Maryam Salimi

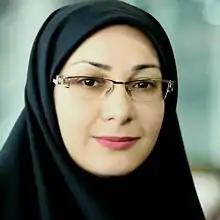
Maryam Salimi

Maryam Salimi (born 20 January 1978) is a writer, journalist, communications scholar, and expert in visual communications, particularly in infographics and news graphics.